Hillside, Warwick

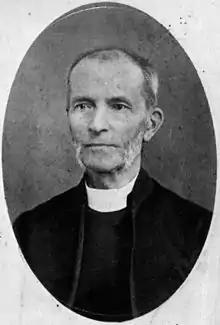
Rev. Benjamin Glennie

Hillside was constructed as the Anglican parsonage for Reverend Benjamin Glennie in 1862–64 to designs of prominent Brisbane architect, Benjamin Backhouse.